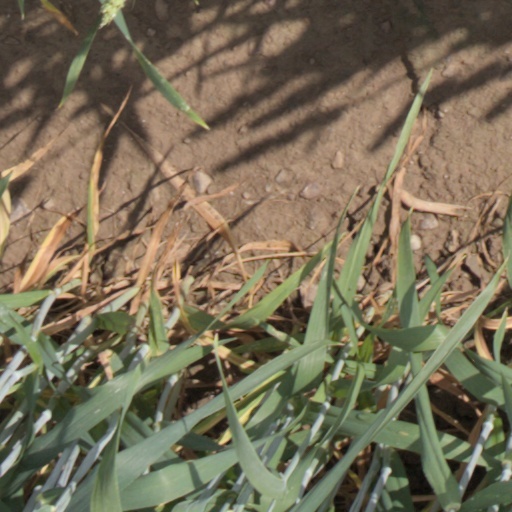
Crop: wheat